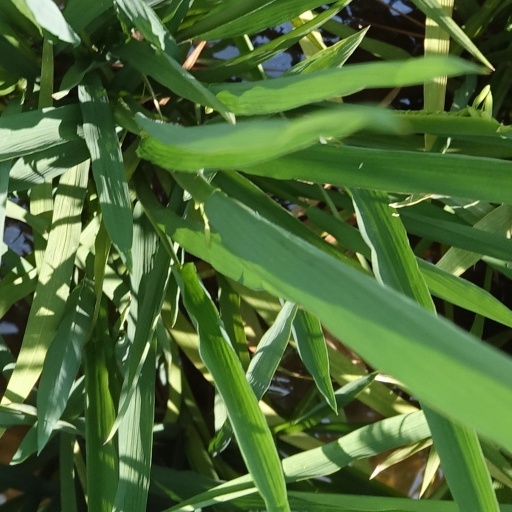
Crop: rice